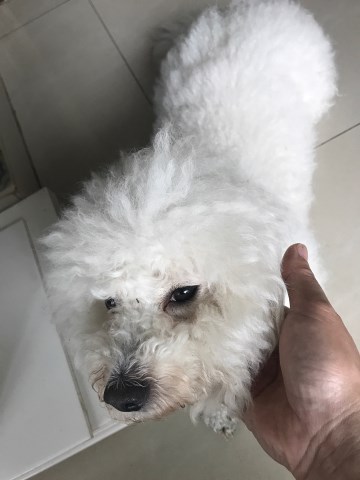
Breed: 3083-n000117-Bichon_Frise